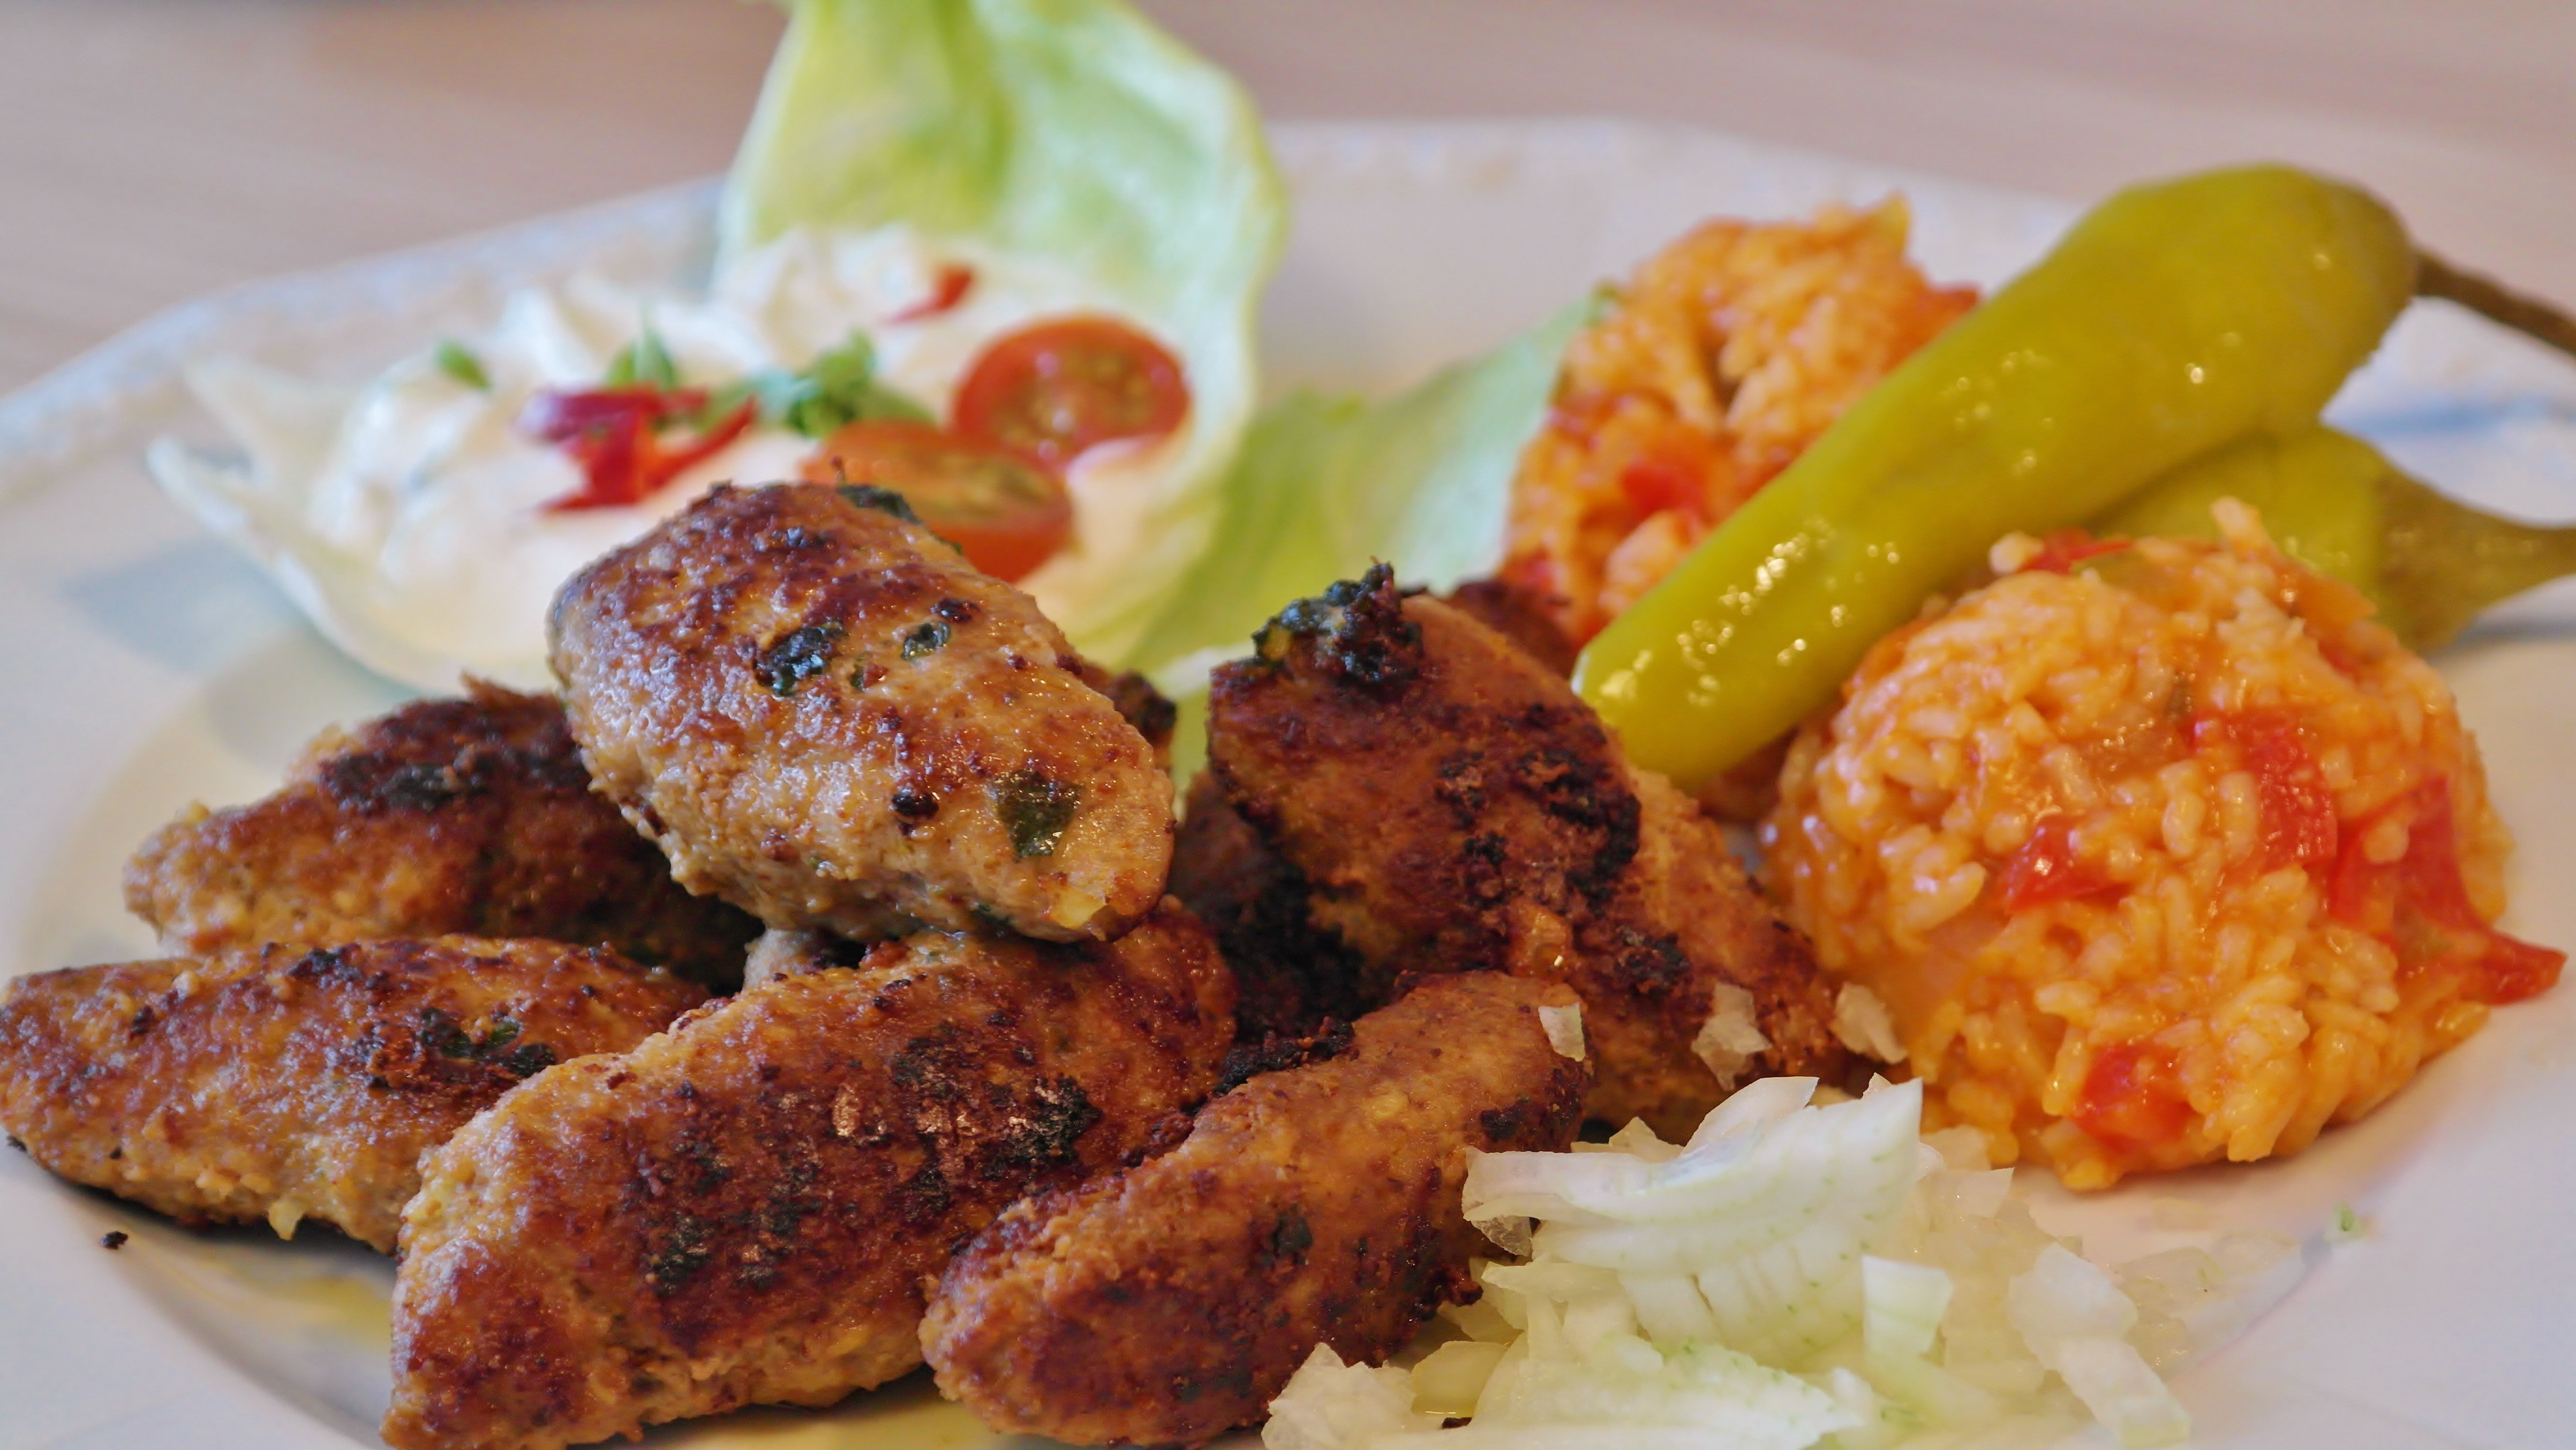
dish, meal, food, green, red, produce, seafood, fish, eat, fast food, meat, lunch, cuisine, delicious, rice, cook, pepperoni, asian food, fried, nutrition, meatballs, enjoy, minced meat, hors d oeuvre, cevapcici, fried food, fried prawn, tandoori chicken, djuvec, zaziki, chicken tikka